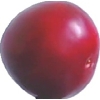
Label: cherry_wax_red